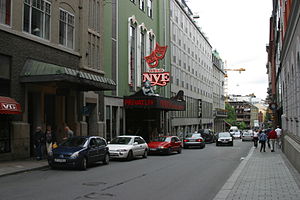
Rosenkrantz' gate
Rosenkrantz' gate
Rosenkrantz' gate er en gade i det centrale Oslo, Oslo centrum. Den går fra C.J. Hambros plass til Rådhusplassen. Den er opkaldt efter rigsbankdirektør Marcus Gjøe Rosenkrantz og fik navnet i 1852; Rosenkrantz' tidligere ejendom Rosenkrantzhaven lå ved den nordlige ende af gaden. Den sydlige ende af gaden hed før 1864 Præstegaden.